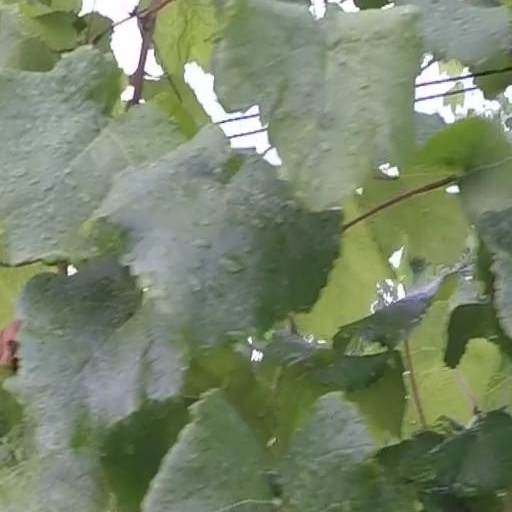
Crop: grape